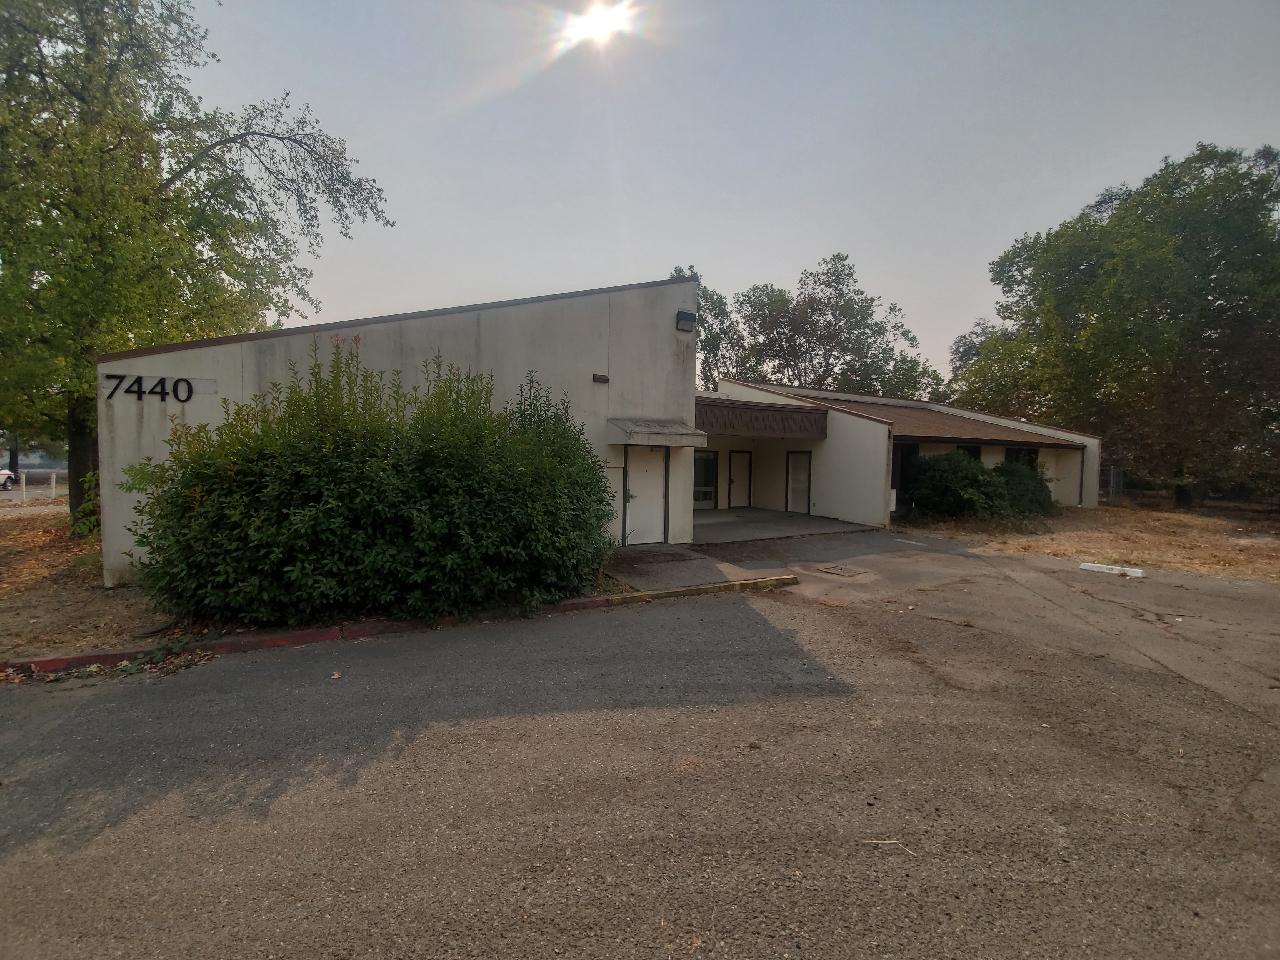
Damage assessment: no_damage